Ali Kemal

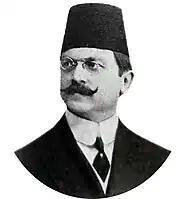
Ali Kemal in his middle age

After the murder of the editor-in-chief of the "Serbestî" newspaper, Hasan Fehmi, in April 1909, Ali Kemal stated that he had warned Ismail Kemal and Rifsat, the assistant editor of "Serbestî", that they had been condemned by Unionist extremists in Salonica. A media storm between the liberal paper "İkdam" and the CUP organ "Tanin" followed, with "İkdam" accusing Ahmet Rıza of having been in favour of enlightened absolutism, and "Tanin", the organ of the CUP, accusing Liberty Party of being a subversive body, conspiring with Armenians. At that time Kemal accused Rahmi Bey and Doctor Nazım of the CUP of proposing his murder. After a speech he gave to a crowd at the Darülfünun on 7 April 1909, the day after the murder of Hasan Fehmi, students and faculty marched to the Sublime Porte to demand the arrest of the murderers; These events began the 31 March Incident, a political crisis that served to almost dismantle the Ottoman constitutional order and once again restore it as an autocracy under Abdul Hamid II. Ali Kemal had to flee to Paris again as Unionist forces dispatched from Salonica were about to enter Istanbul to restore order. In the meantime, his duty at the Mülkiye was terminated. With the constitutional order preserved, Abdul Hamid was deposed on 27 April 1909 and his half-brother Reshad Efendi was proclaimed as Sultan Mehmed V.